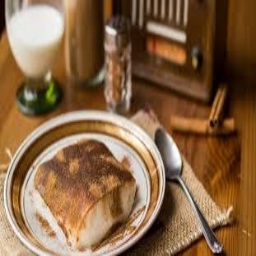
Label: kazandibi